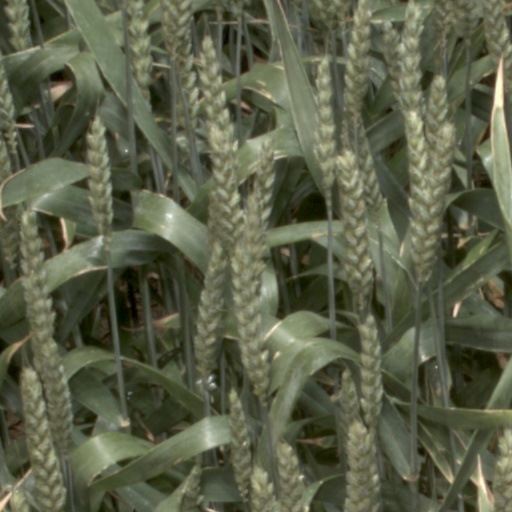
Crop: wheat